Haynes Johnson

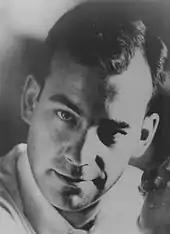
Johnson in 1970

Johnson won a Pulitzer Prize for National Reporting in 1966, for his coverage of the civil rights crisis in Selma, Alabama. The award marked the first time in Pulitzer Prize history that a father and son both received awards for reporting; his father, Malcolm Johnson, won in 1949 for the New York Sun series, "Crime on the Waterfront," which was the basis for the Academy Award-winning film, "On the Waterfront".